Otto Mueller (politician)

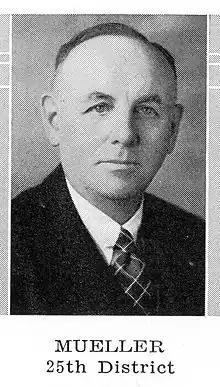
Otto Mueller

Otto Mueller (December 19, 1875 – January 9, 1973) was an American Republican politician and businessman from Wisconsin.